Andrea Zinga

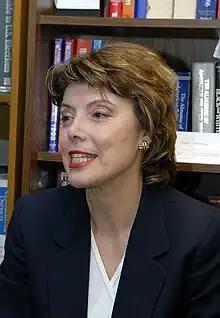
Andrea Zinga

Andrea Lane Zinga is a former television reporter who ran for as a Republican in both 2004 and 2006.